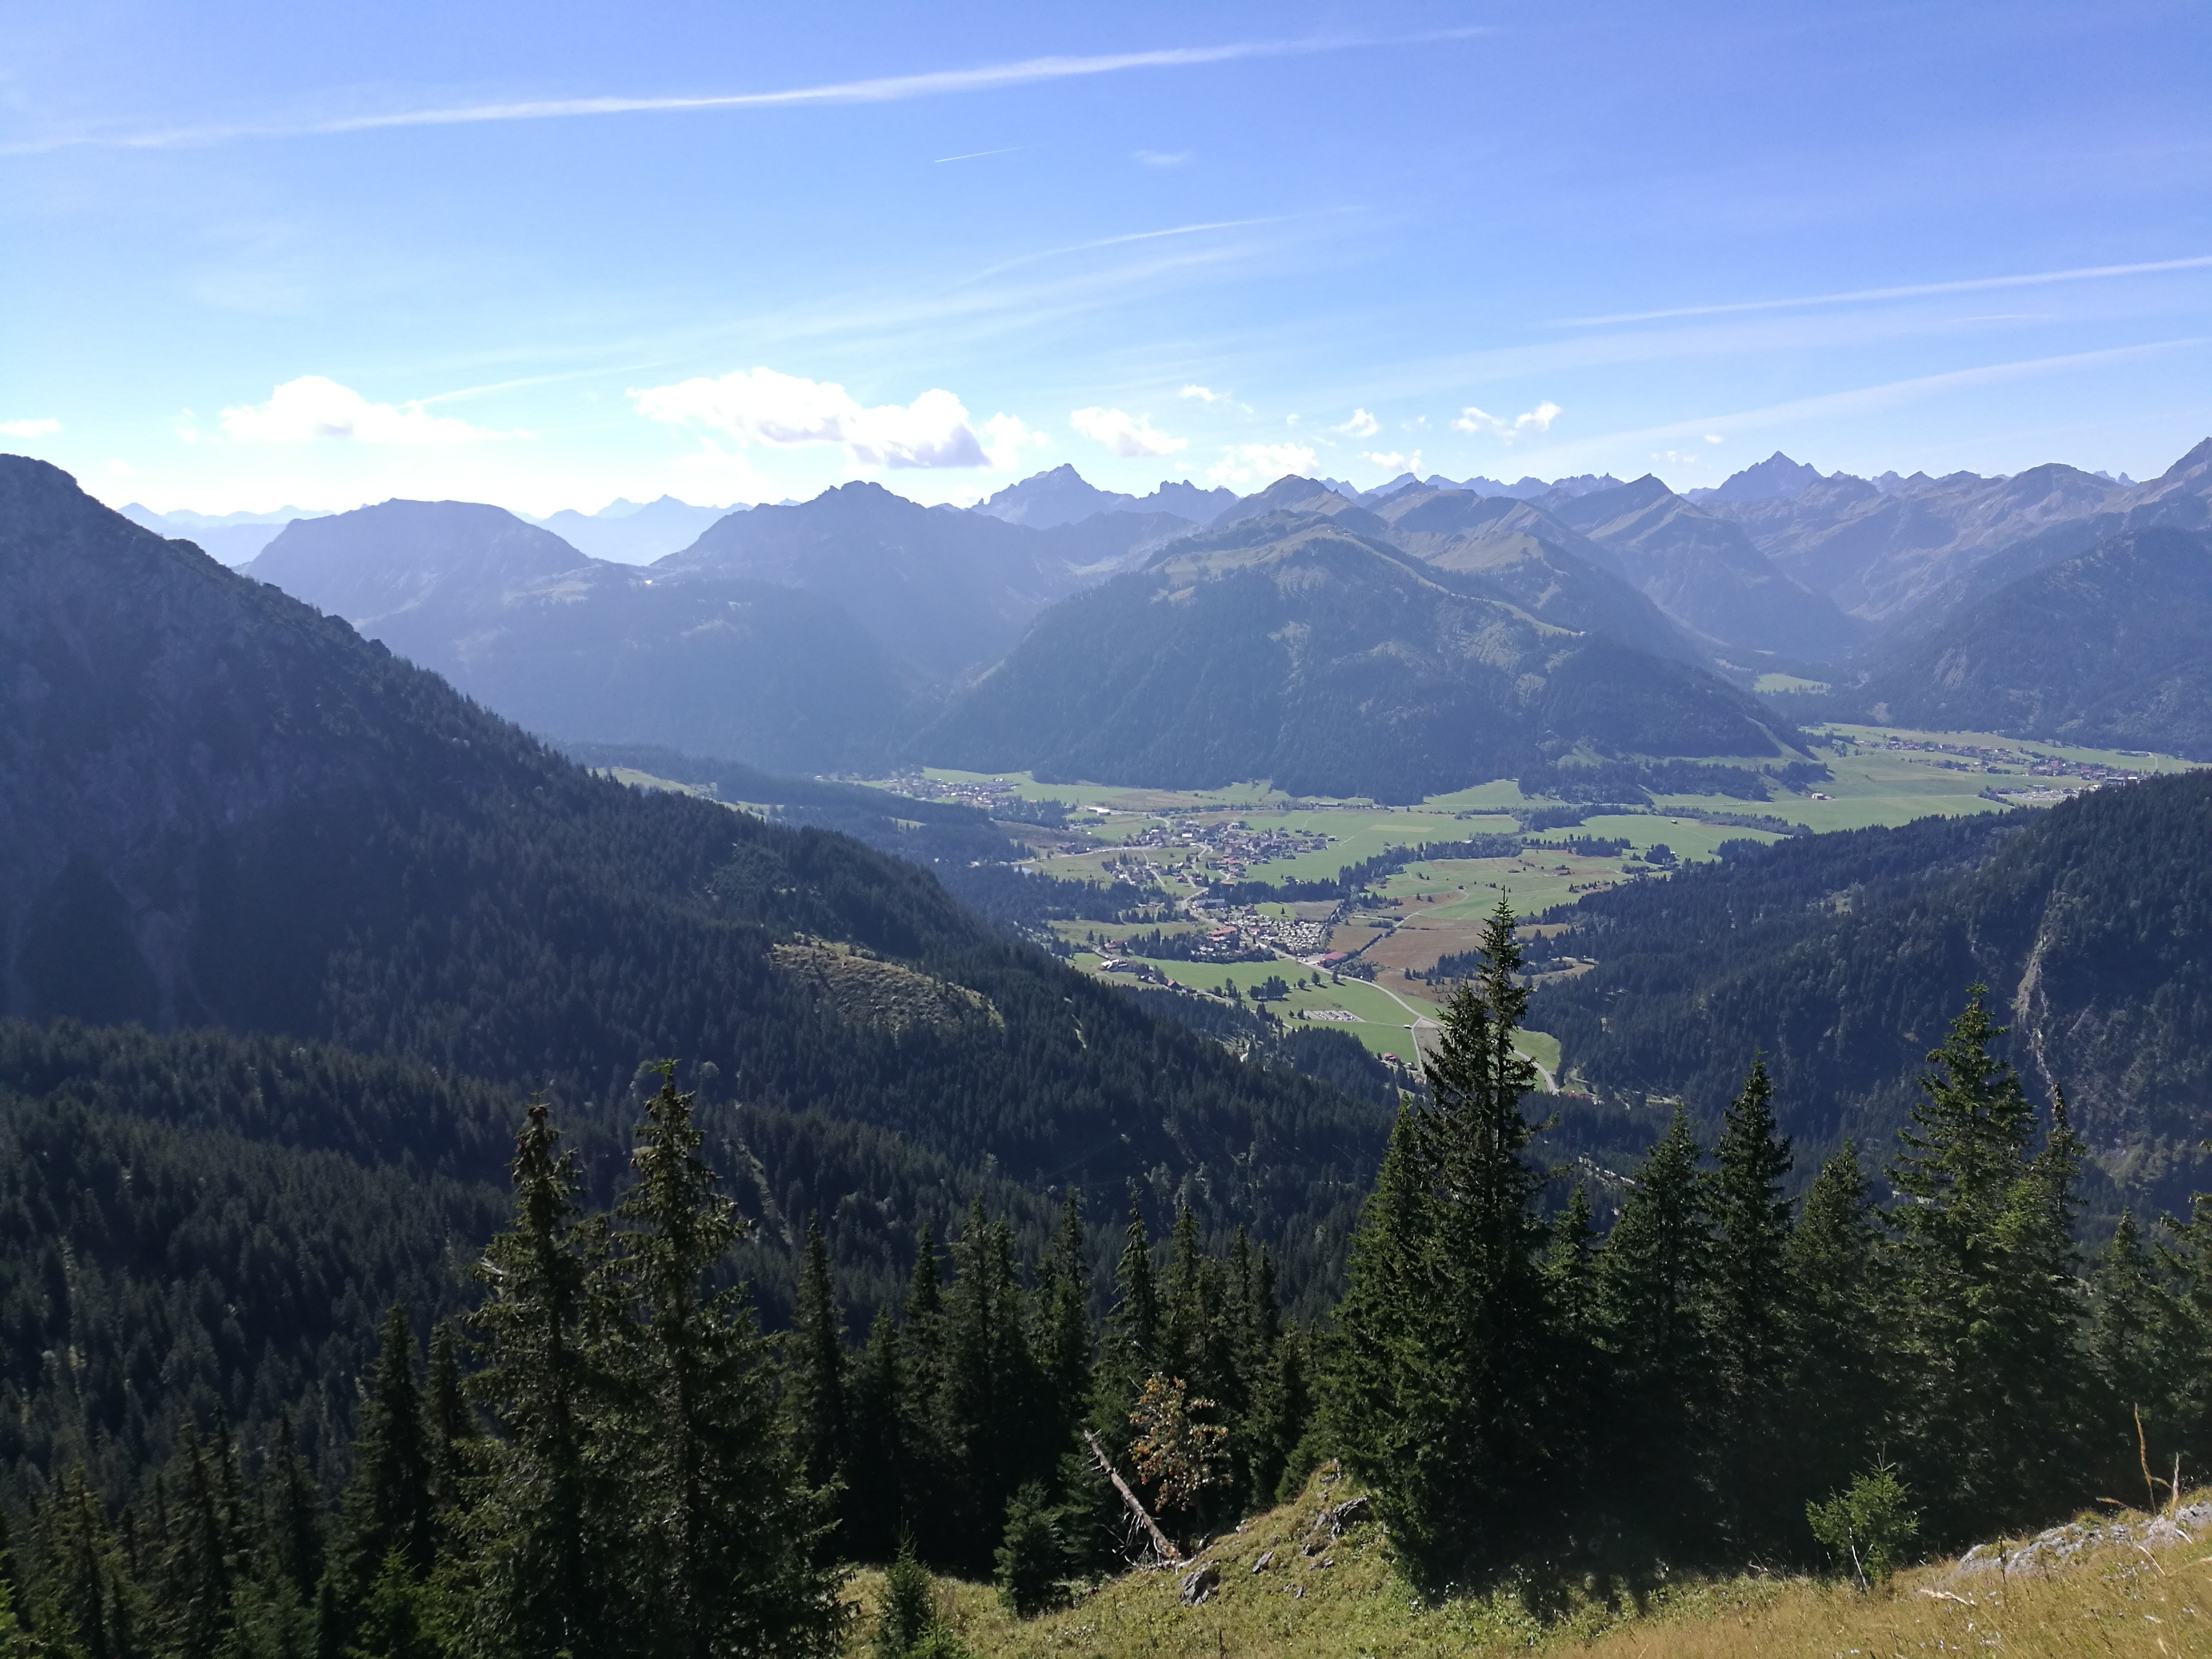
landscape, tree, nature, forest, wilderness, walking, mountain, light, sky, hiking, meadow, chain, adventure, valley, mountain range, green, autumn, alpine, rest, colorful, ridge, clouds, mountains, alps, plateau, beautiful, fell, landform, allg u, mountain pass, geographical feature, mountainous landforms